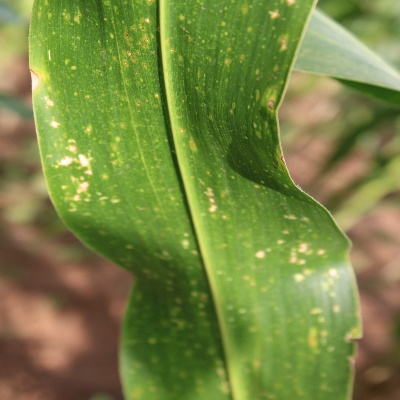
Crop: Maize
Condition: leaf spot